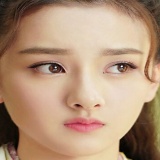
diễn viên Tống Tổ Nhi